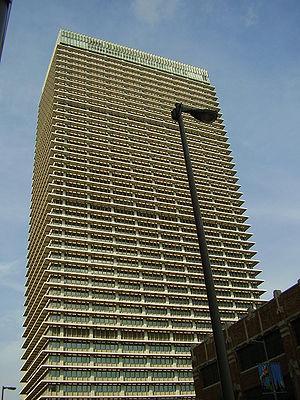
ExxonMobil Corporation est une société pétrolière et gazière américaine, dirigée par Darren Woods et dont le siège social est situé à Irving, dans la banlieue de Dallas.